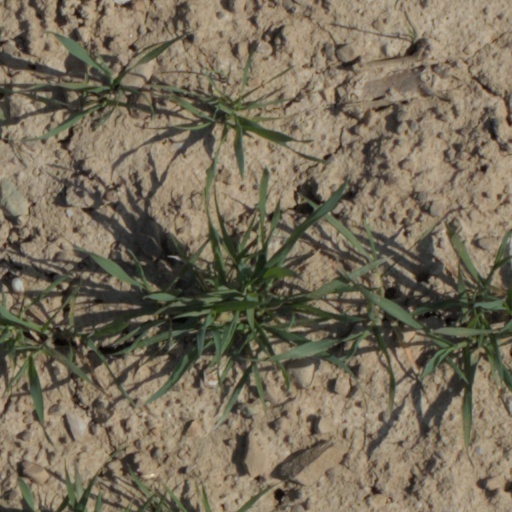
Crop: wheat